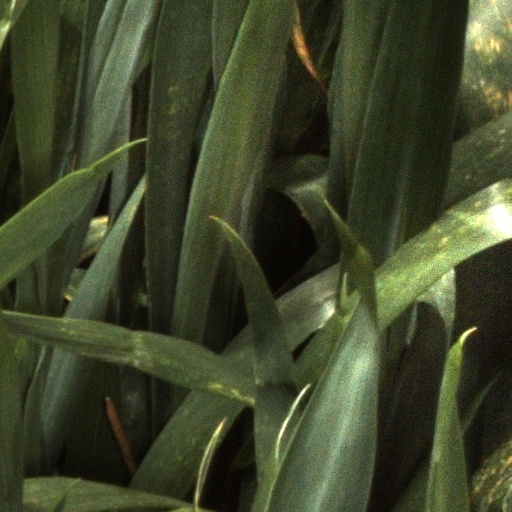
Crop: wheat